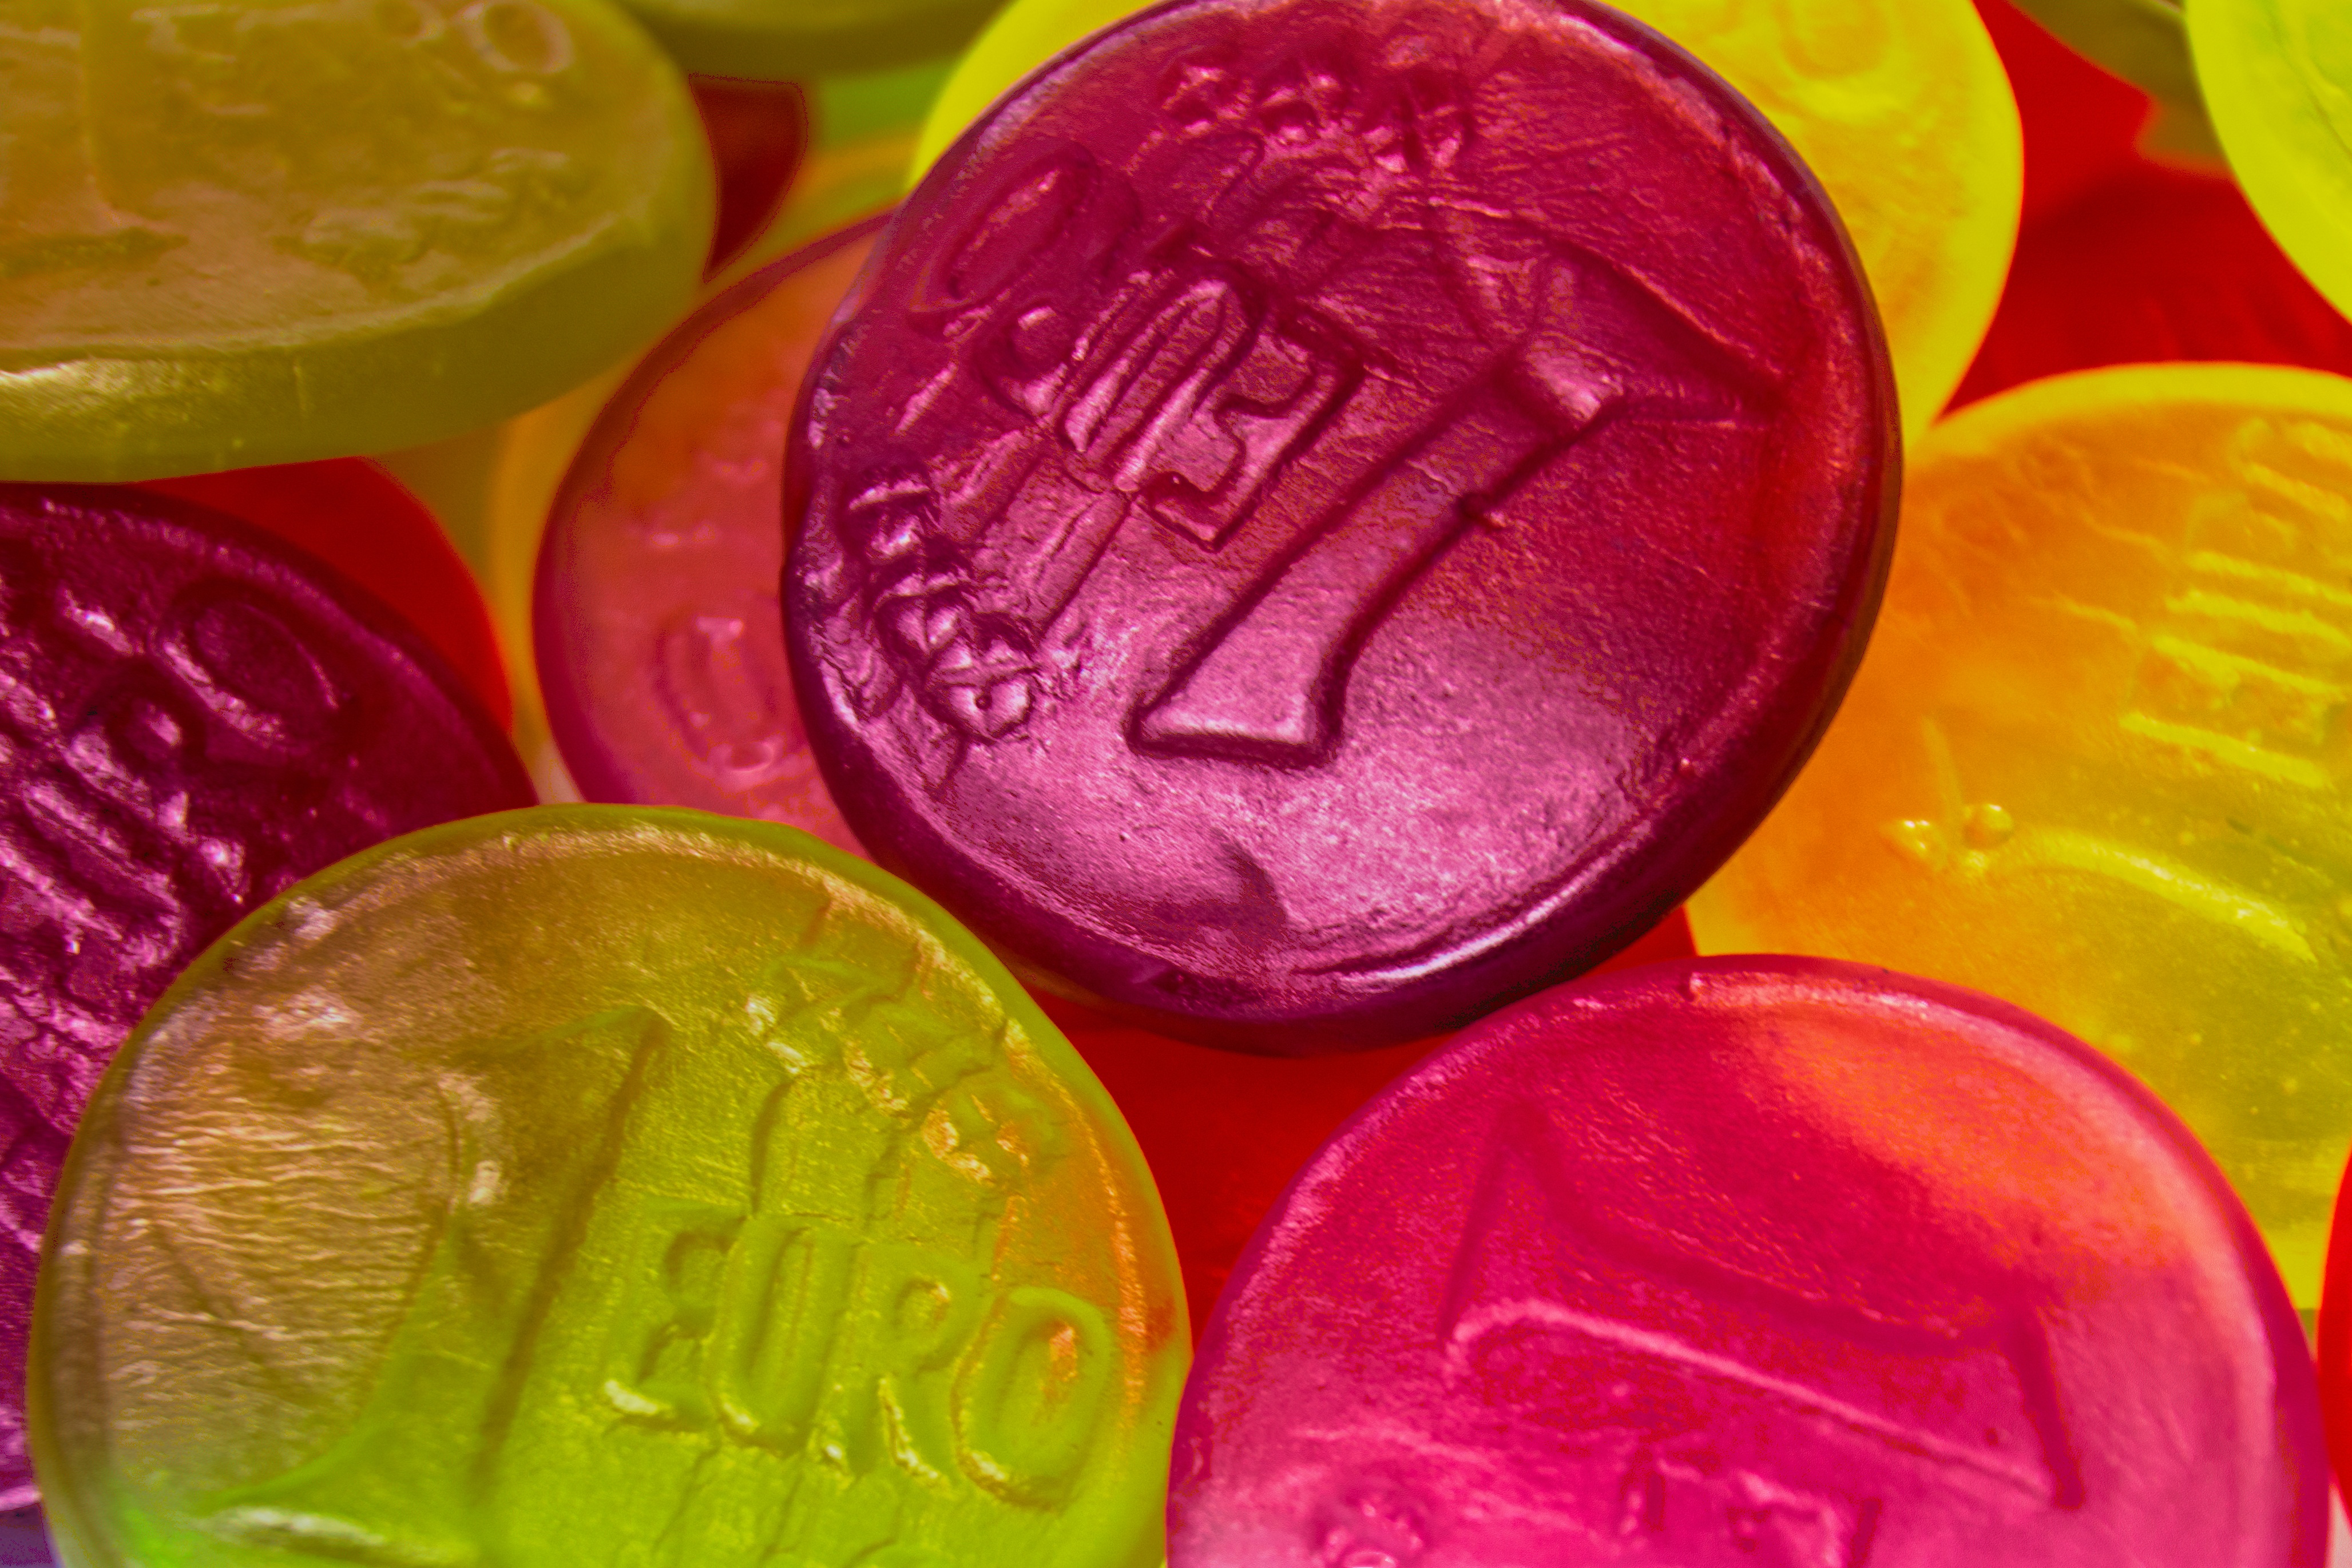
white, leather, sweet, petal, orange, food, green, red, color, colorful, yellow, dessert, delicious, calories, jelly, a, euro, coin, mix, thaler, sweetness, confectionery, nibble, unhealthy, gelatin, mitbringsel, fruit jelly, wine gum, naschkram